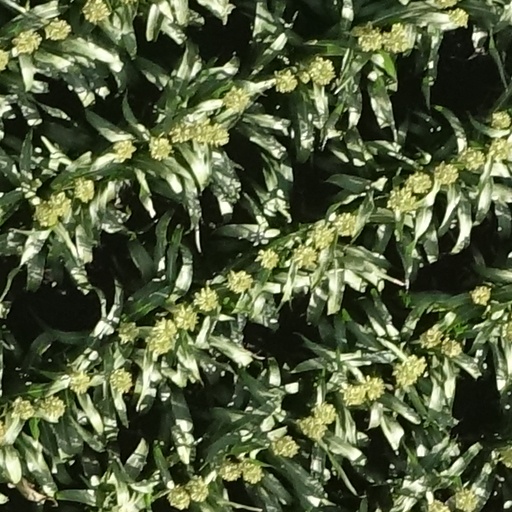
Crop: sorghum